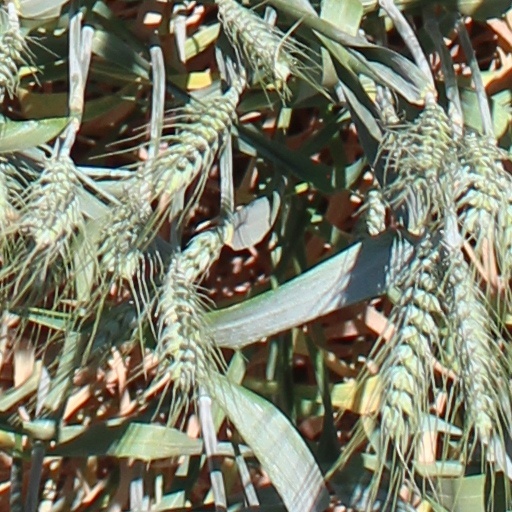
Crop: wheat